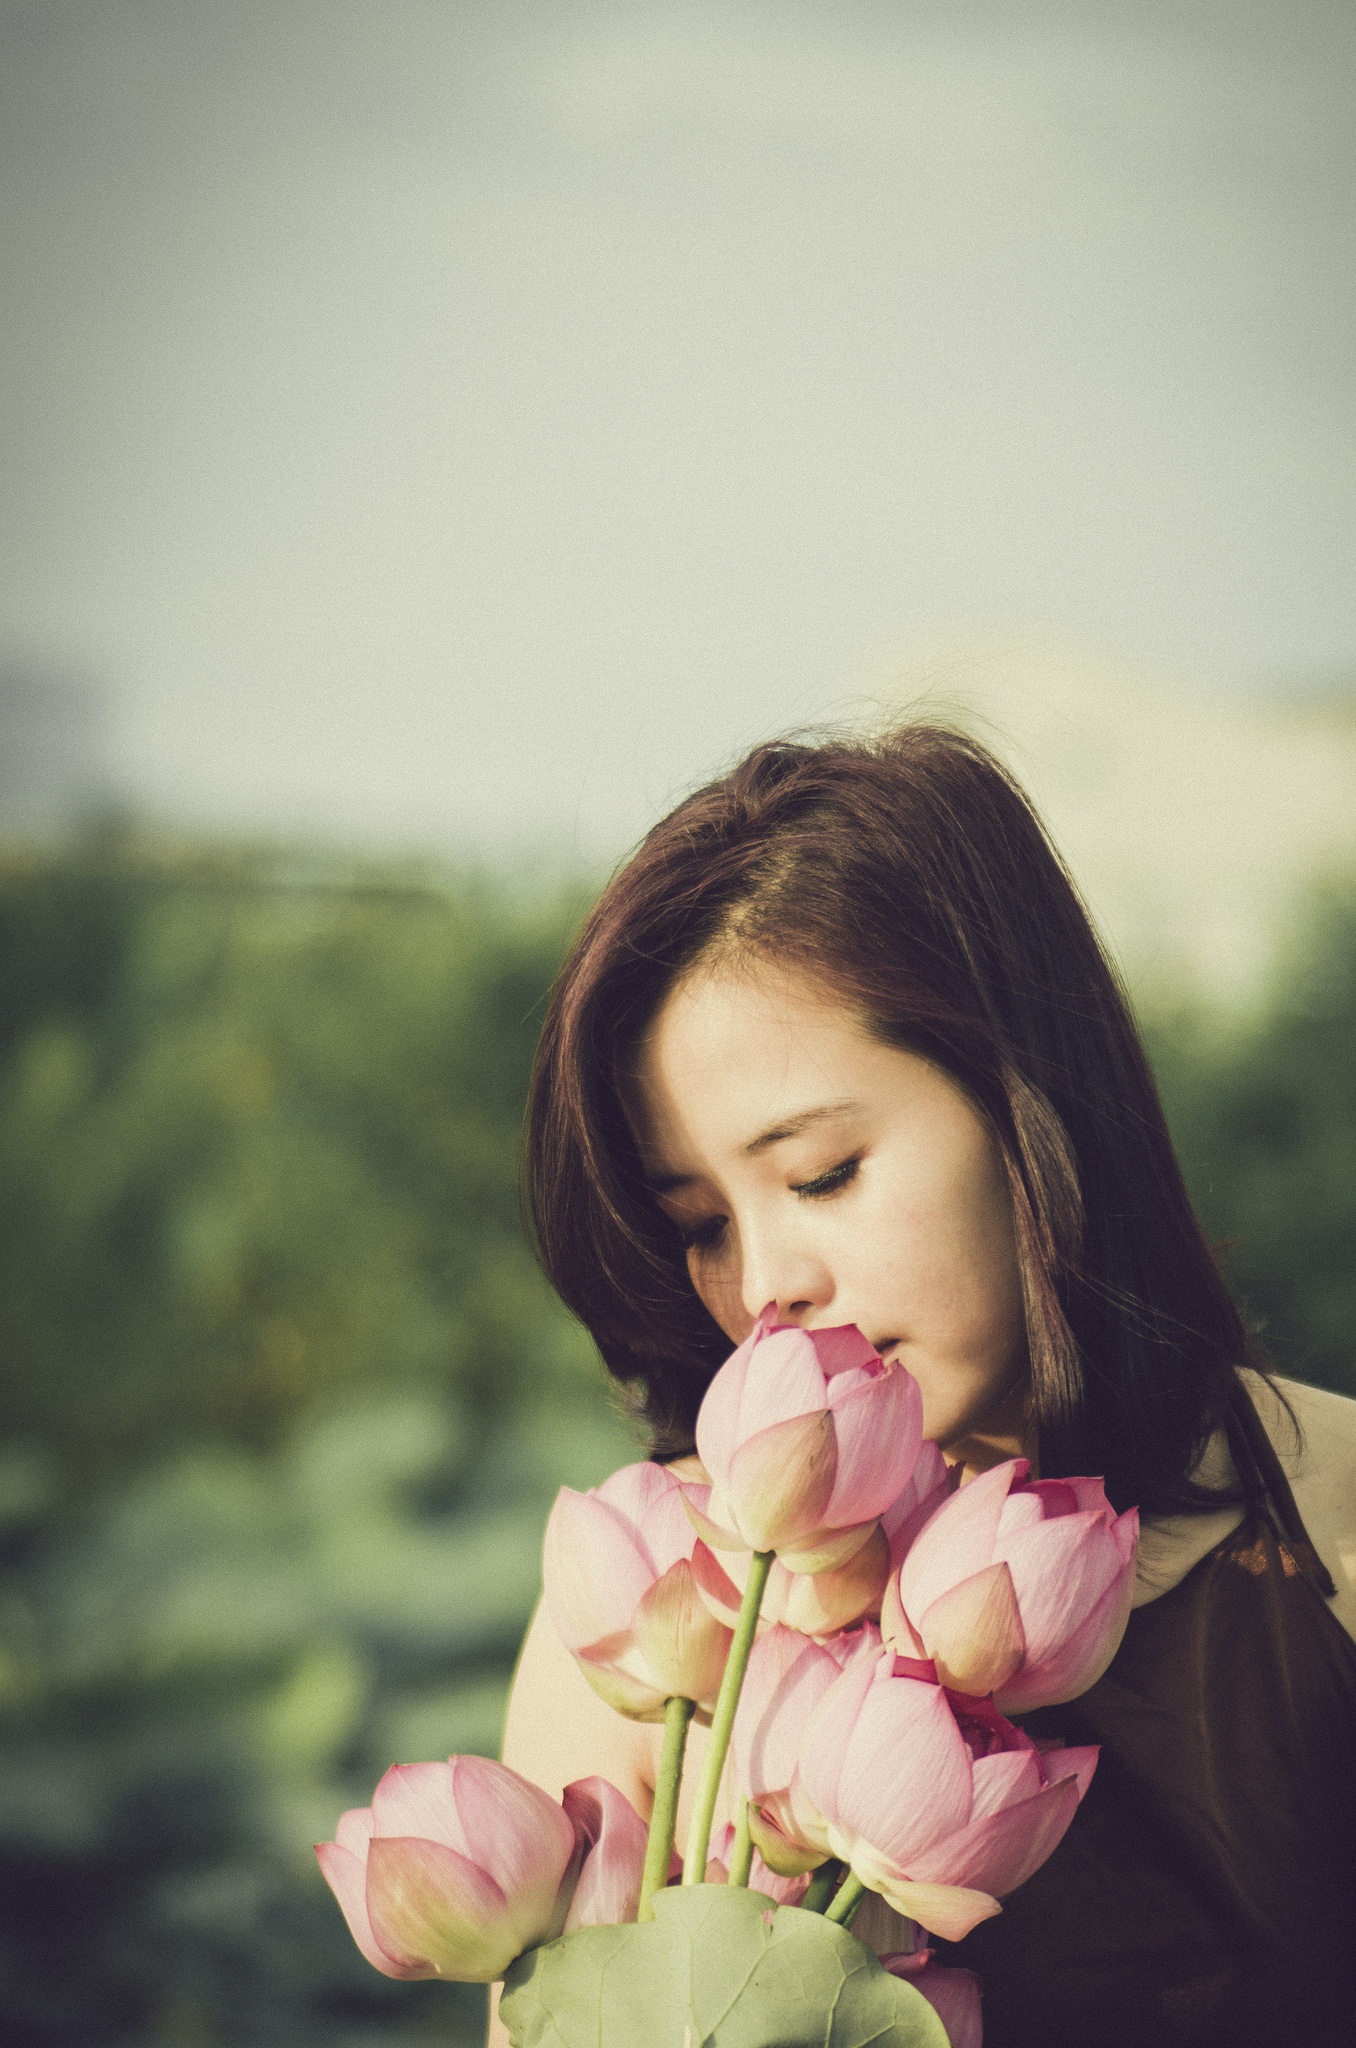
blossom, person, plant, girl, woman, photography, flower, bloom, female, bouquet, portrait, model, spring, color, romance, child, flora, facial expression, smile, dress, eye, photograph, skin, lotus, beauty, beautiful, attractive, emotion, interaction, photo shoot, portrait photography